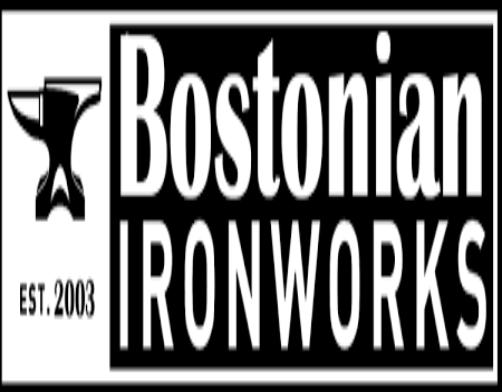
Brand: Bostonian
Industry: Clothes